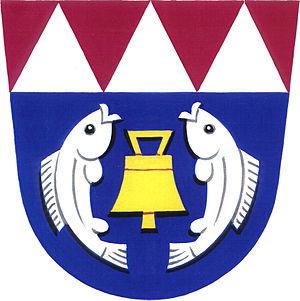
Bezděkov est une commune rurale du district et de la région de Pardubice, en République tchèque. Sa population s'élevait à 310 habitants en 2018.